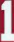
Number: 1